Operon

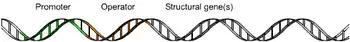
A typical operon

In genetics, an operon is a functioning unit of DNA containing a cluster of genes under the control of a single promoter. The genes are transcribed together into an mRNA strand and either translated together in the cytoplasm, or undergo splicing to create monocistronic mRNAs that are translated separately, i.e. several strands of mRNA that each encode a single gene product. The result of this is that the genes contained in the operon are either expressed together or not at all. Several genes must be "co-transcribed" to define an operon.